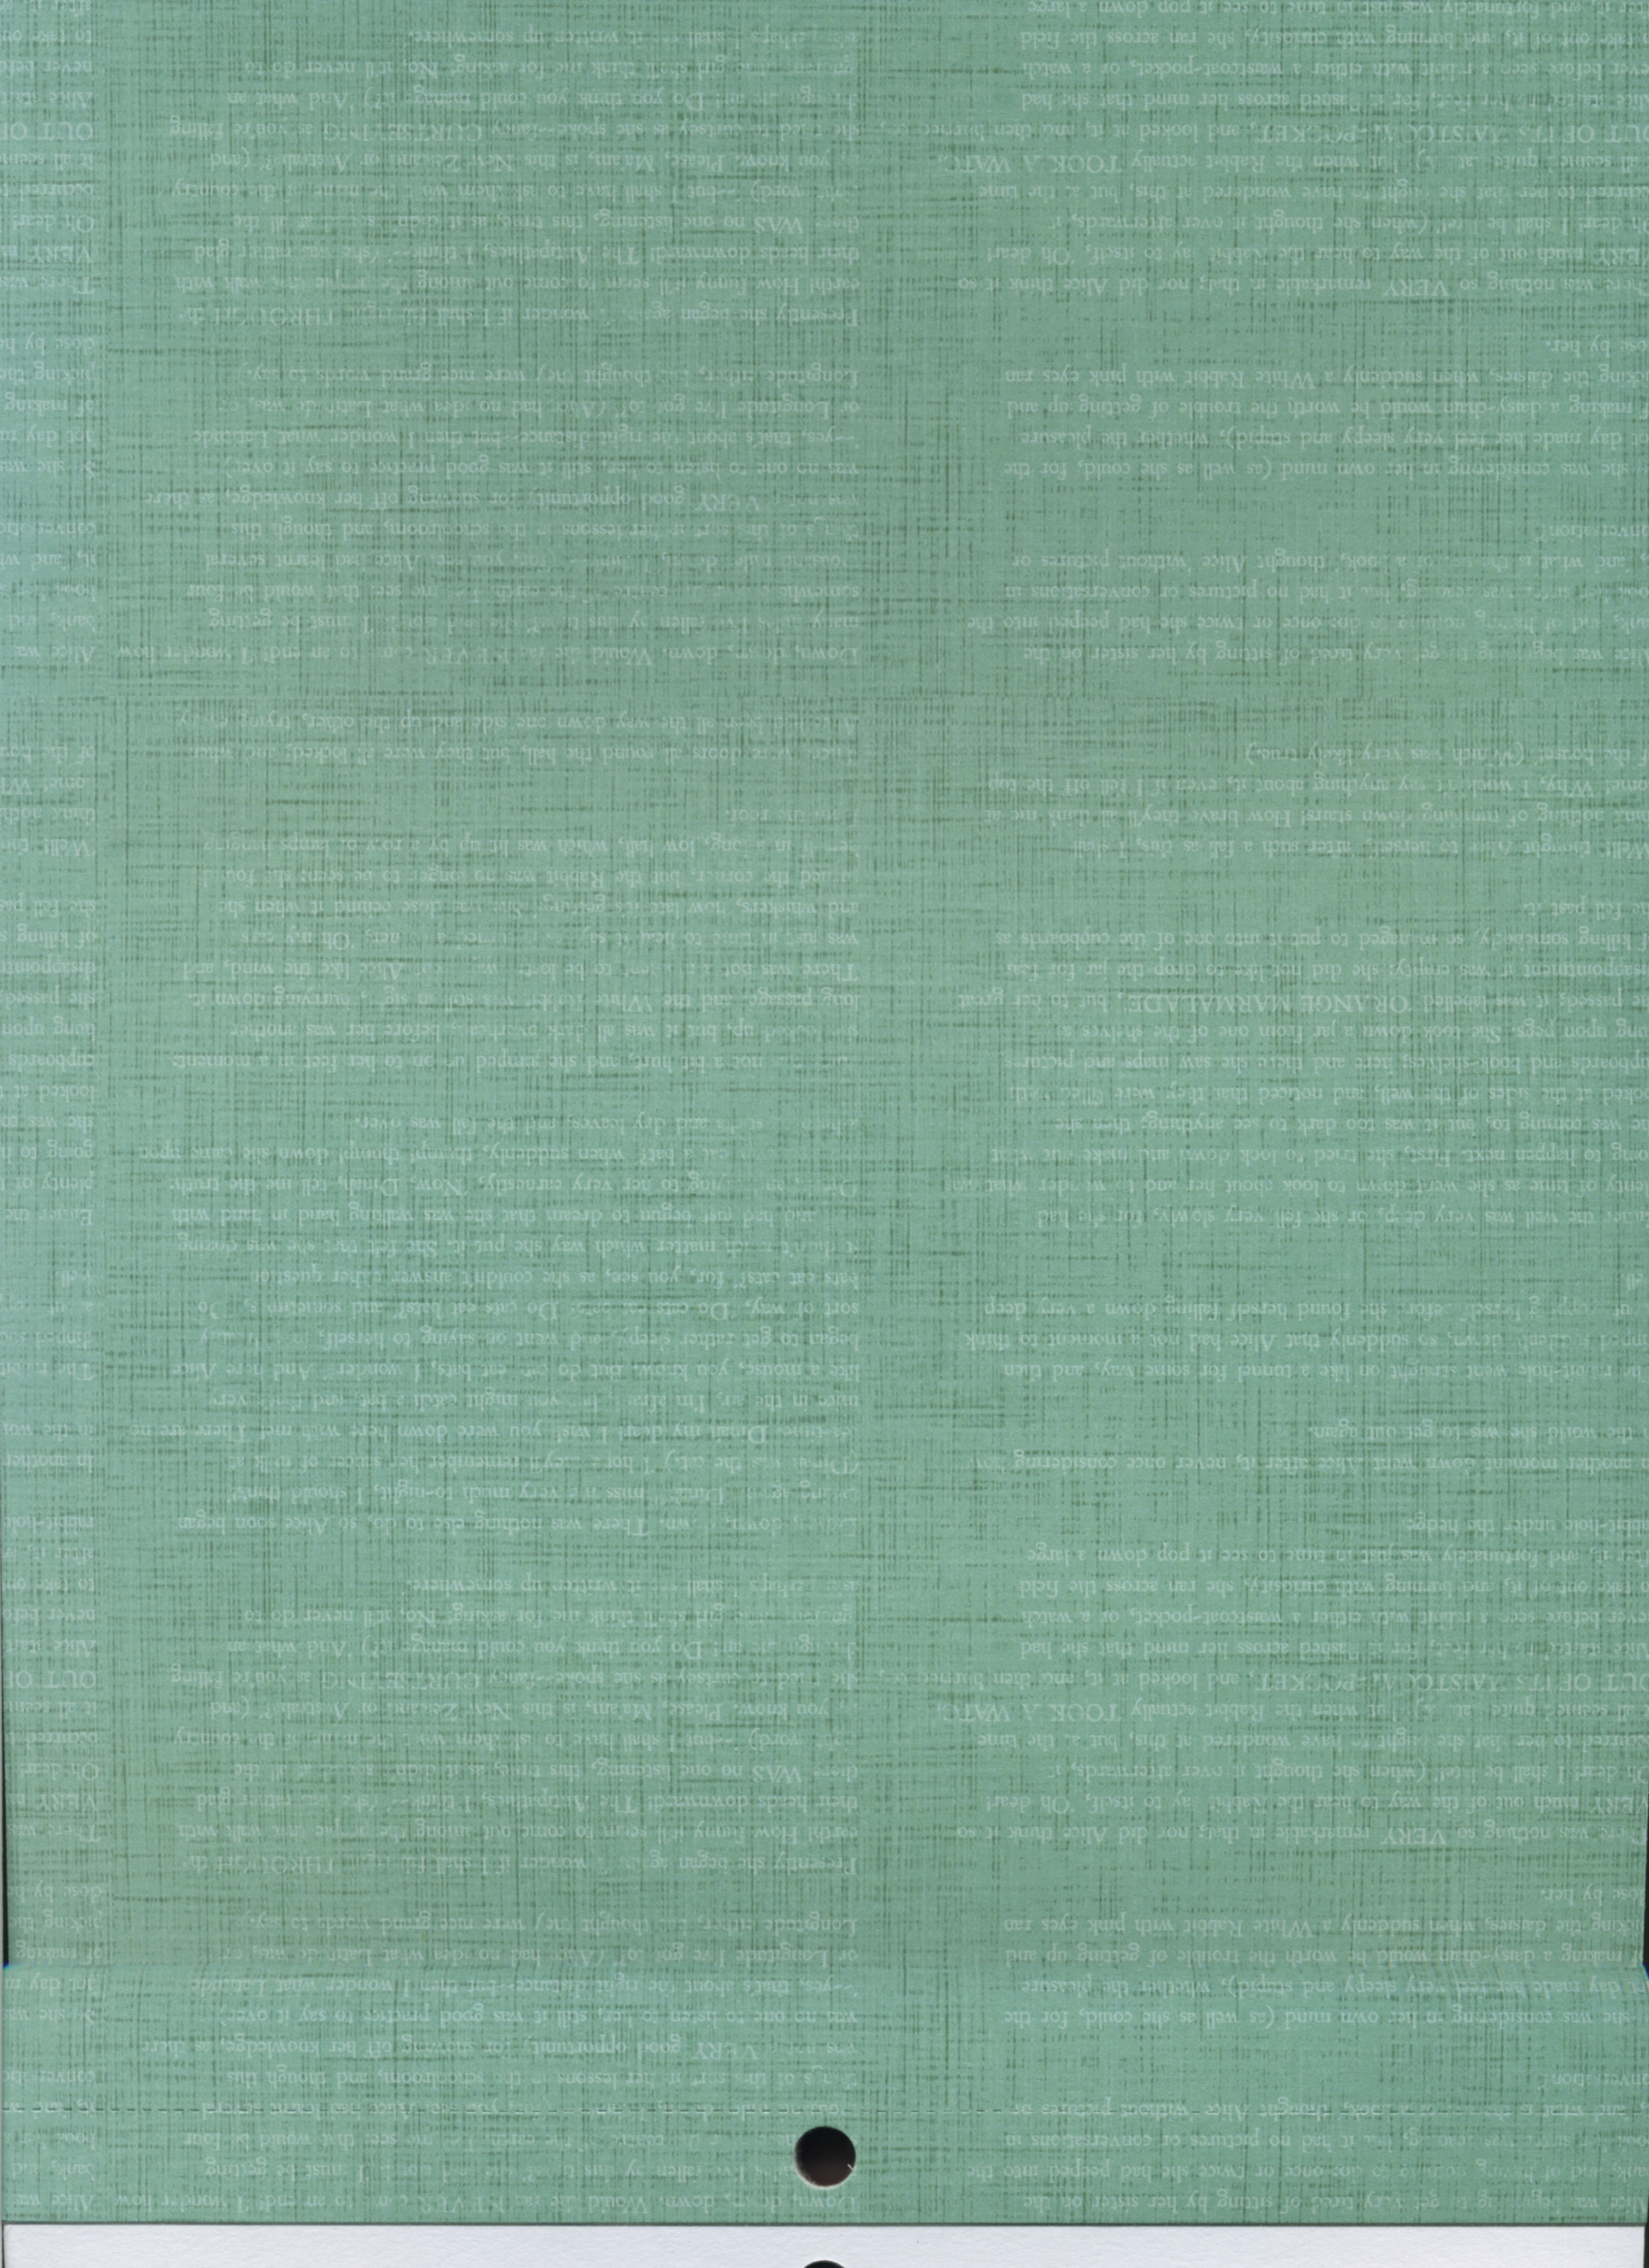
retro, pattern, green, material, tablecloth, interior design, textile, design, text, flooring